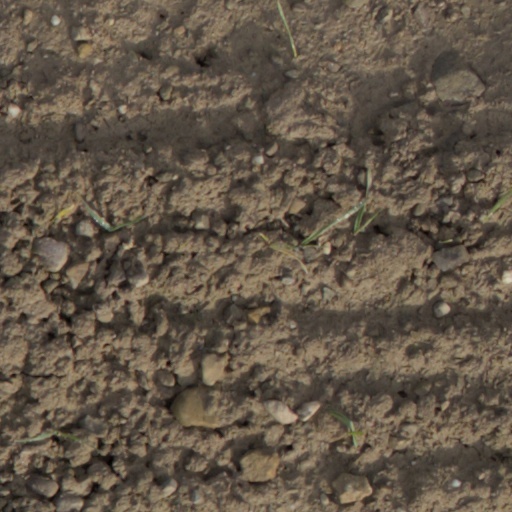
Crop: wheat